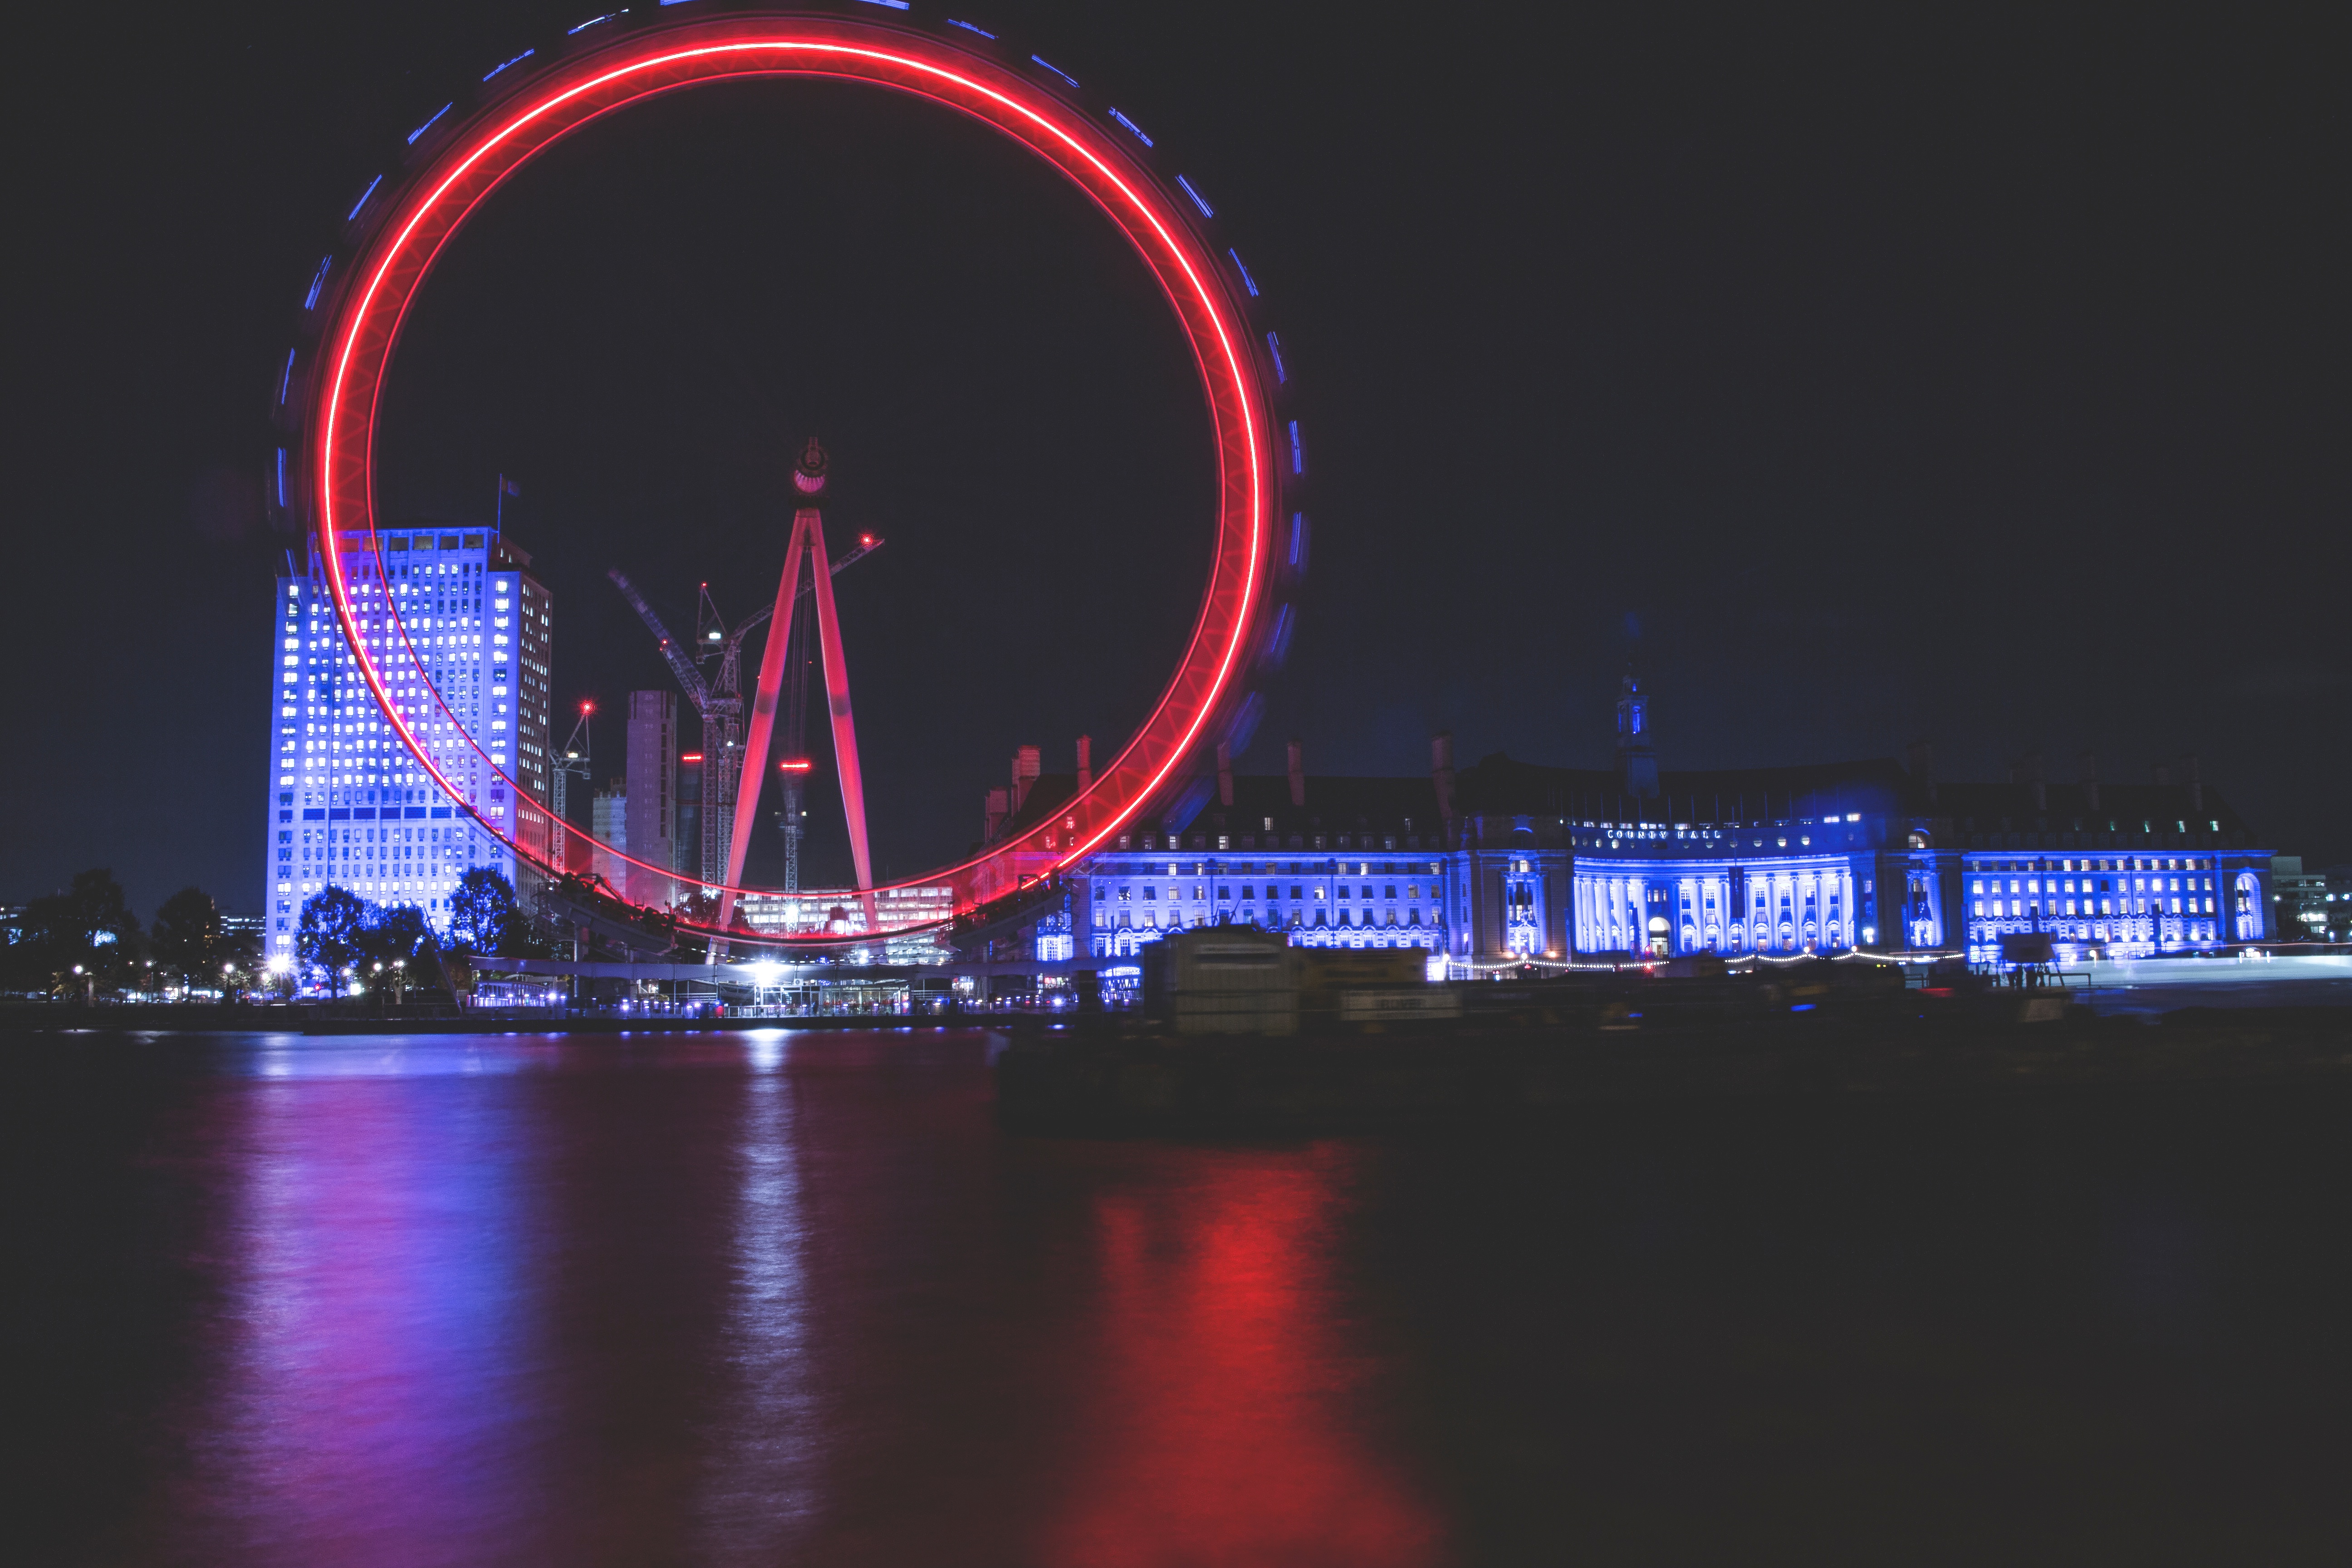
light, skyline, night, cityscape, reflection, ferris wheel, landmark